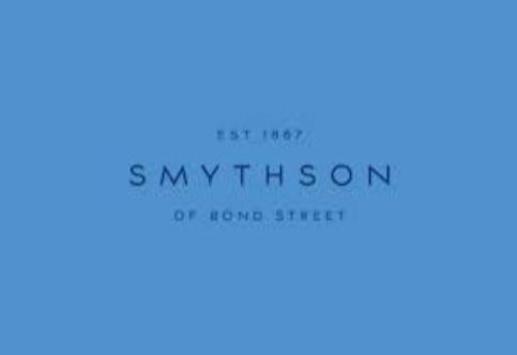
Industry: Clothes